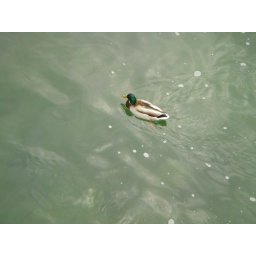
We spotted a duck in the lake